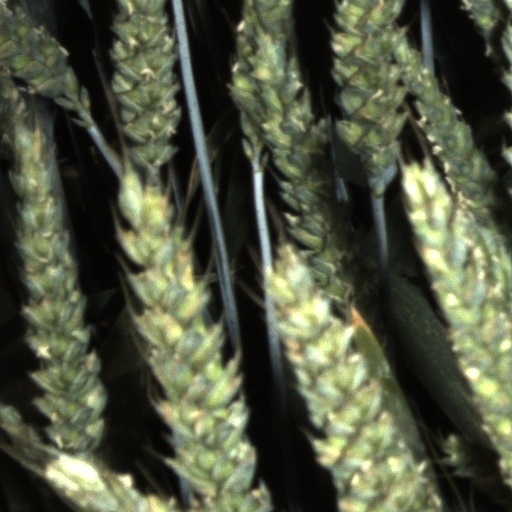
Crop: wheat